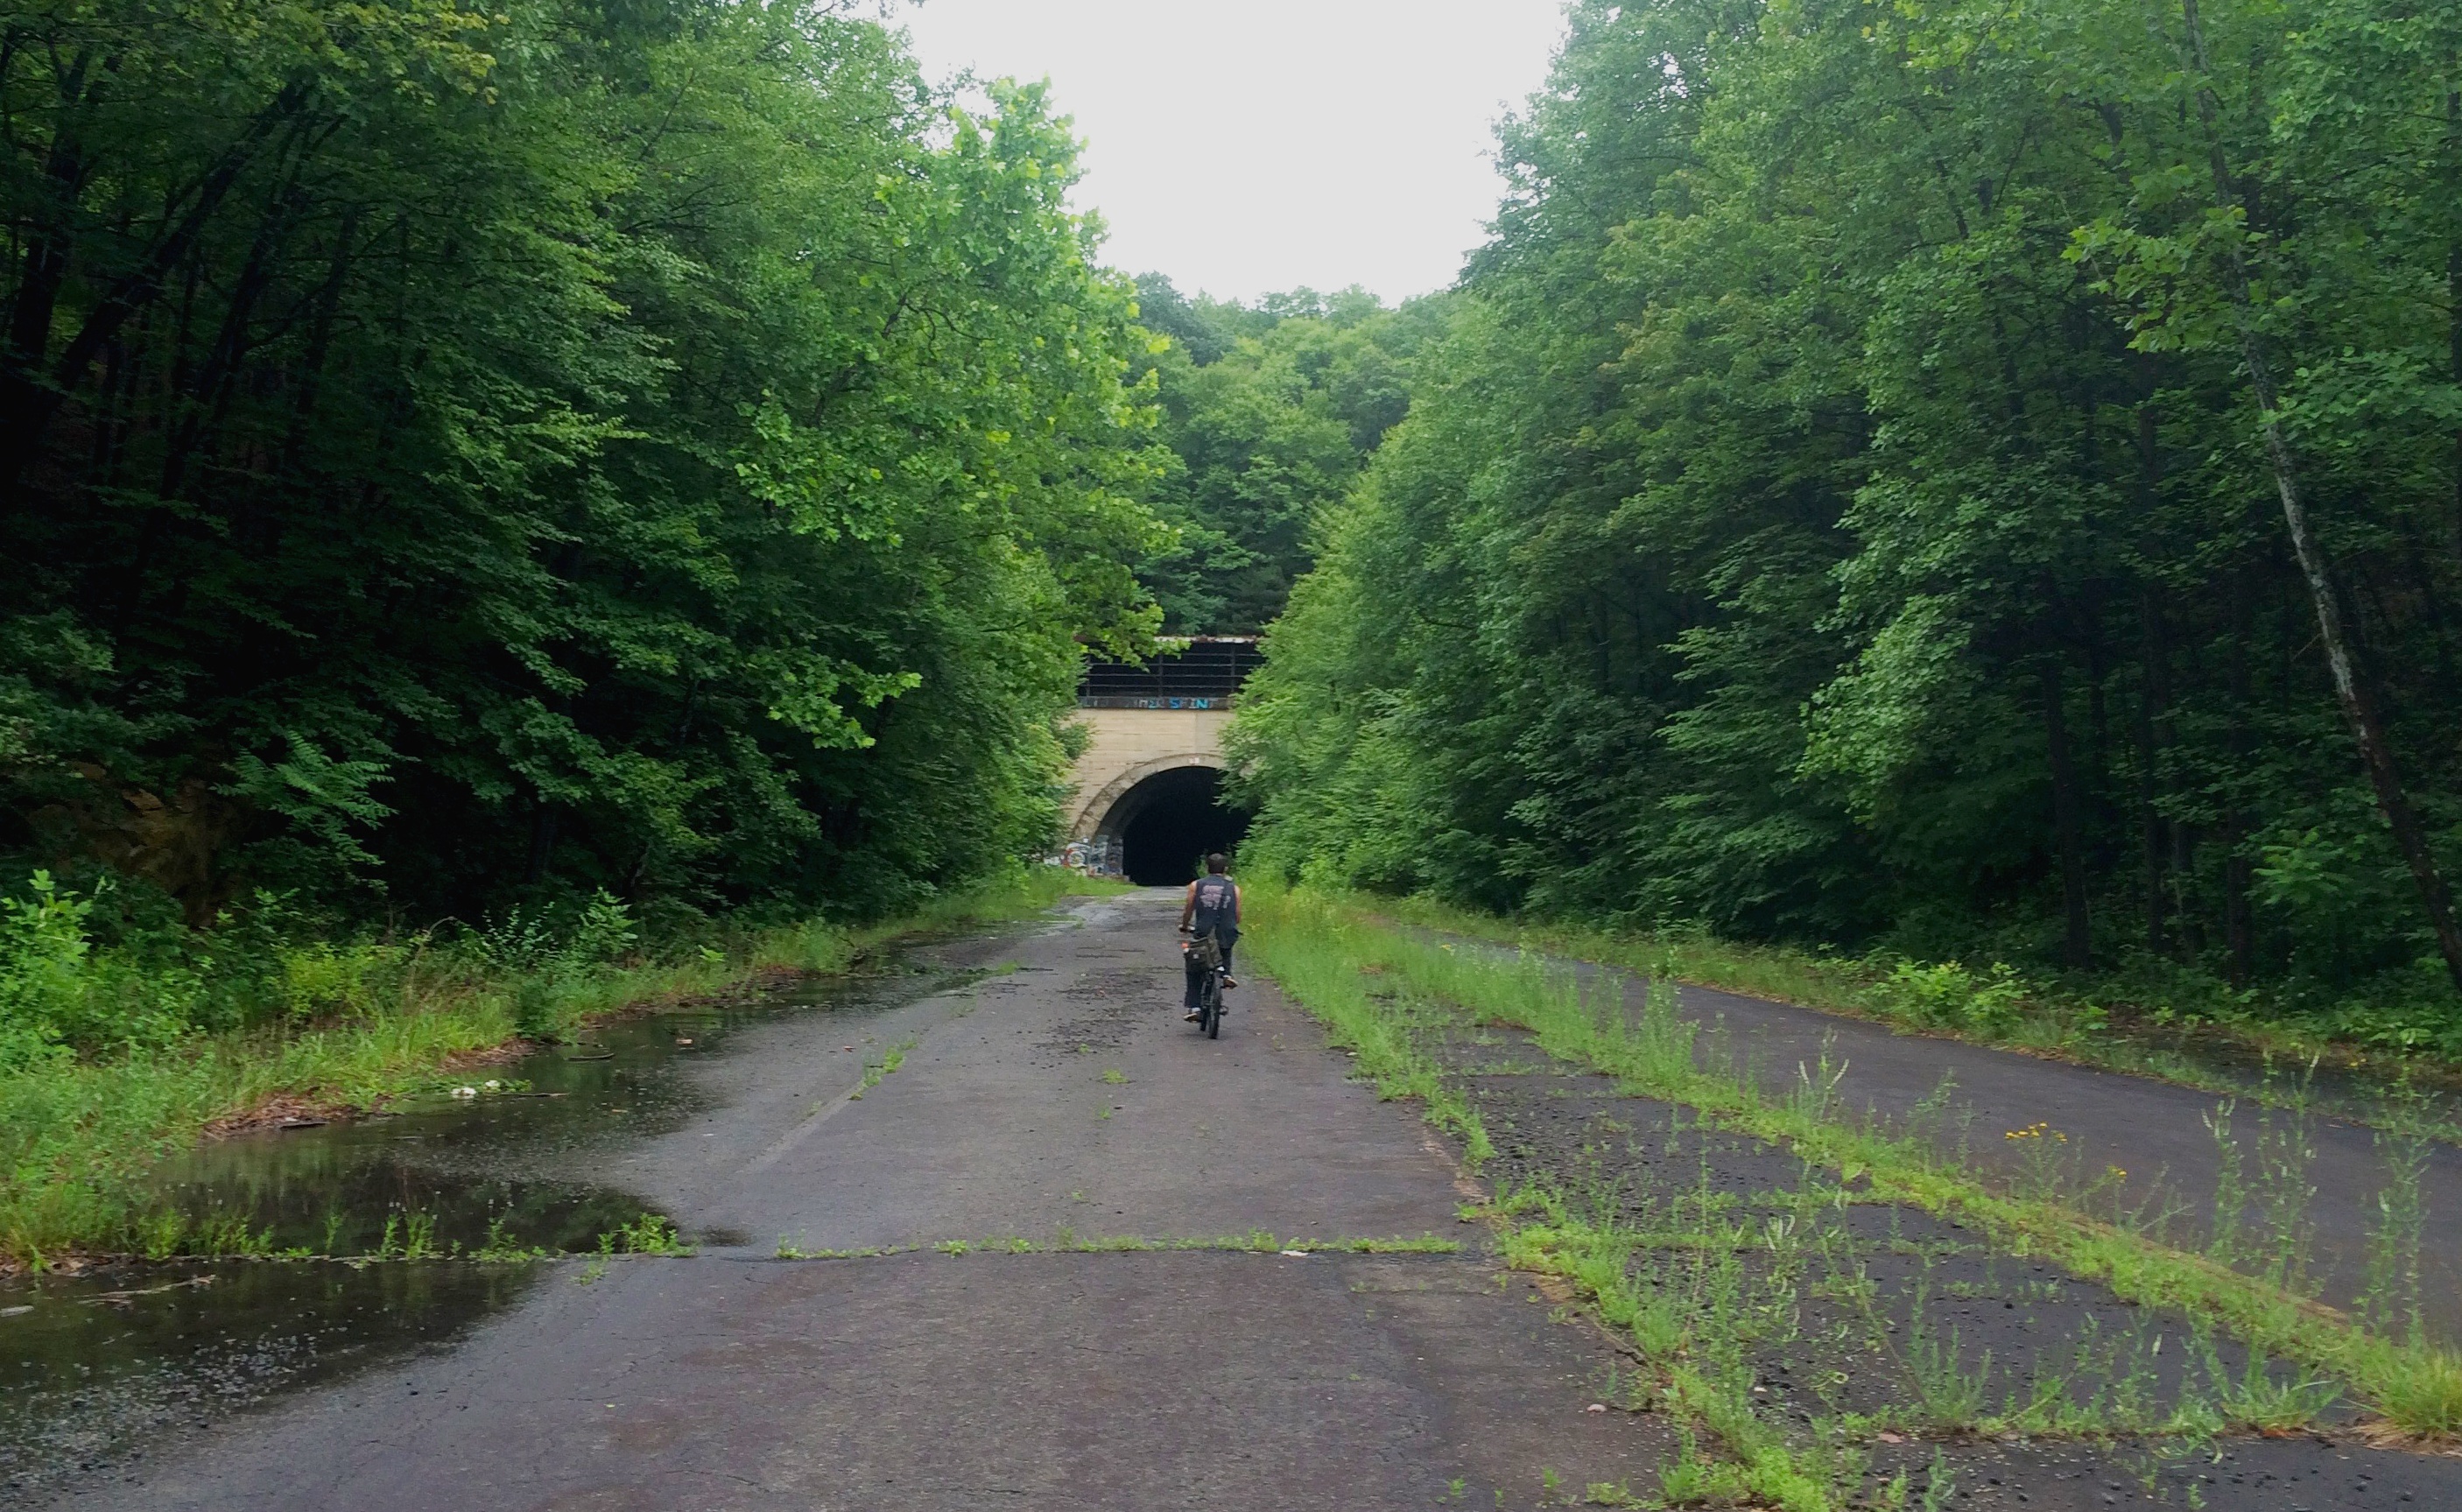
tree, forest, road, trail, river, canal, dirt road, green, soil, waterway, infrastructure, woodland, rural area